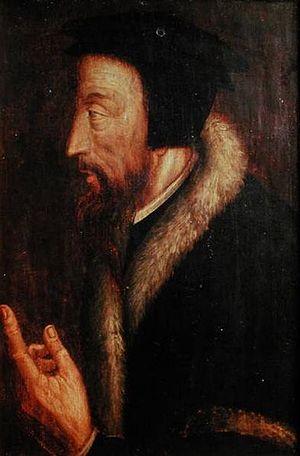
Théodore de Bèze, né le 24 juin 1519 à Vézelay et mort le 13 octobre 1605 à Genève, est un humaniste, théologien protestant, traducteur de la Bible, professeur, ambassadeur et poète. Il fut le porte-parole de la Réforme en France au colloque de Poissy, puis pendant les guerres de religion. Il fut le chef incontesté de la cause réformée dans toute l’Europe et le successeur de Jean Calvin à la tête de l'Académie de Genève.